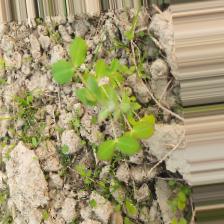
Label: Lentil Rust